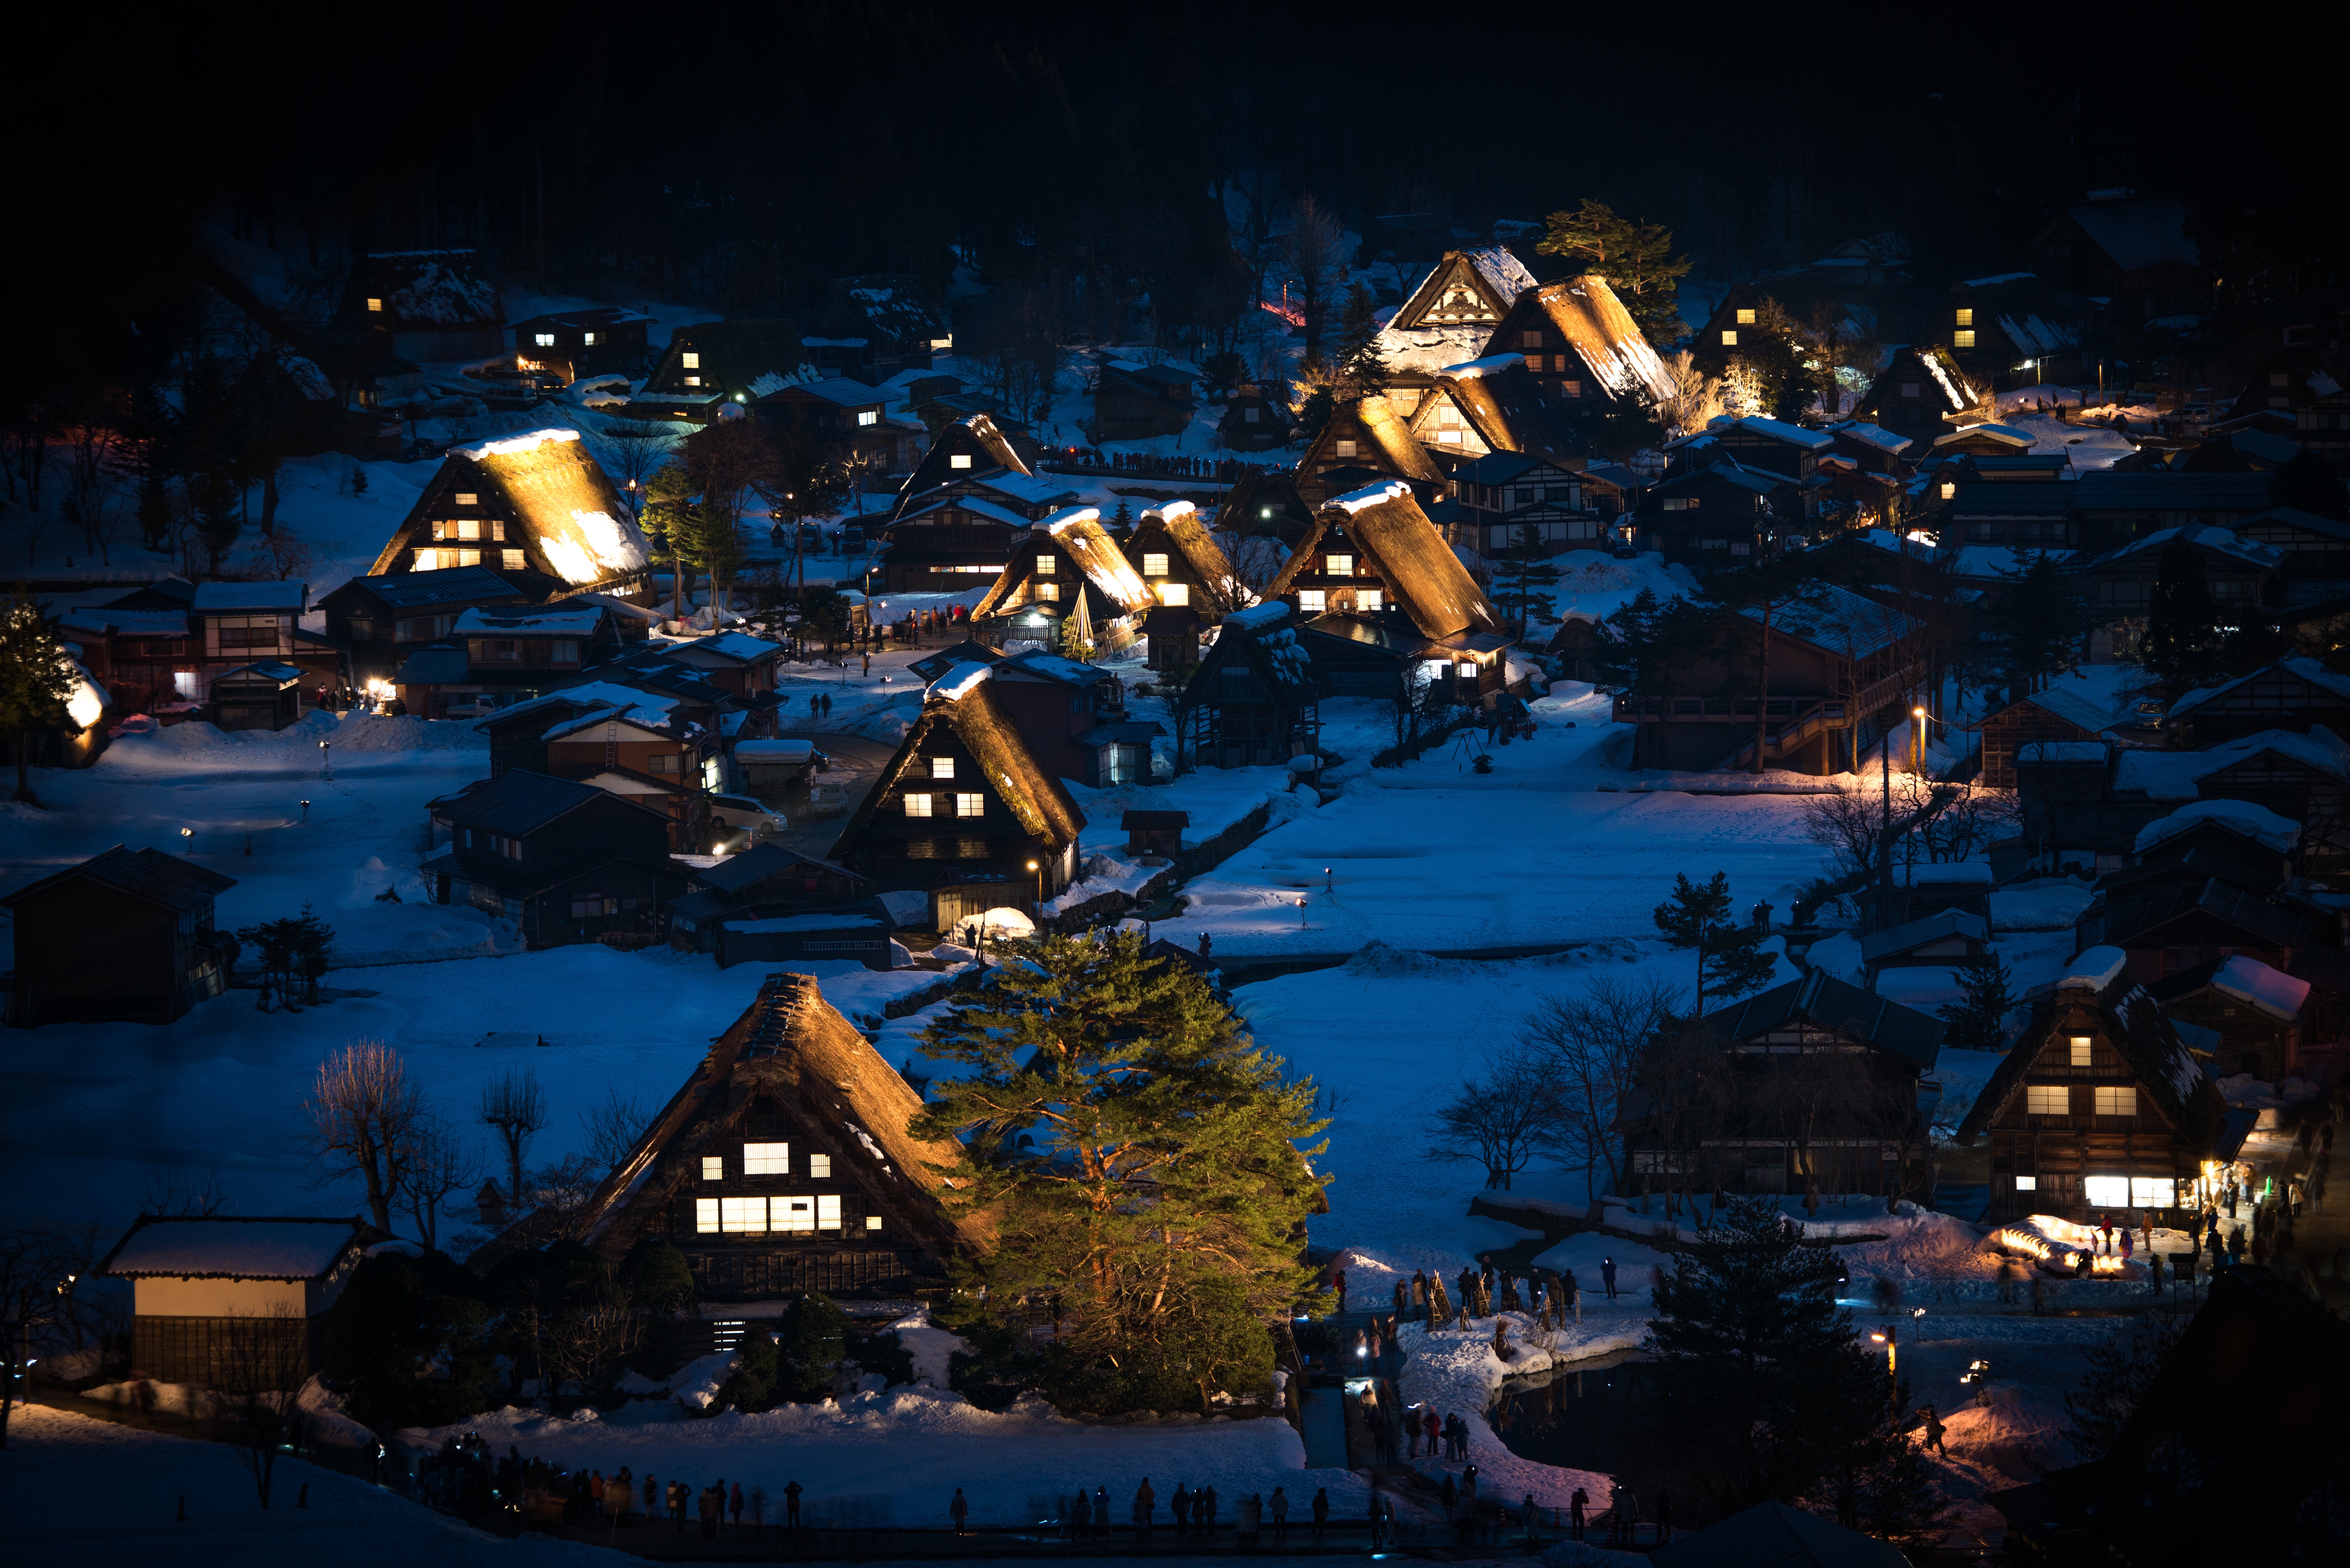
snow, night, dusk, evening, reflection, christmas decoration, screenshot